Tetris Attack

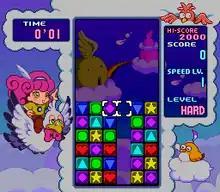
Windy's background in Endless Mode; in "Tetris Attack", this is changed to Lakitu's background, pictured above.

"Tetris Attack" was released in Japan on October 27, 1995, August 1996 in North America, and November 28, 1996, in Europe. Development was headed by Intelligent Systems and produced by Gunpei Yokoi, known as the creator of the Game Boy. The Japanese version of the game is titled "Panel de Pon", featuring fairies as the main characters with a fantasy setting. International versions instead replace these with characters and settings from "", a game released earlier in 1995. Though international releases have the name "Tetris Attack", the game has no relation to the "Tetris" video game franchise, leading to Tetris Company co-founder Henk Rogers saying in a 2009 interview he regrets giving Nintendo permission to using the name. Although Rogers liked the game, he believed it "got lost in history" due to it using the "Tetris" branding.